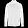
Label: Shirt